Fermoy

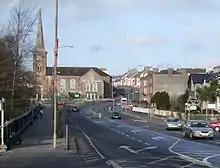
The R639 through Fermoy

In 1791, the lands around Fermoy were bought by a Scotsman, John Anderson. He was an entrepreneur who developed the roads and started the mail coach system in Ireland. He designed the town and the streets remain much the same as they were originally built. In 1984, some of his descendants, living in Australia, named a winery, Fermoy Estate, after the town he established. A plaque and bust in his honour were unveiled at the entrance to the town park in 2001.